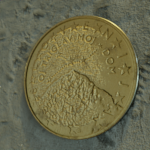
Coin value: 50cents
Country: sl
Edition: standard